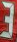
Number: 3